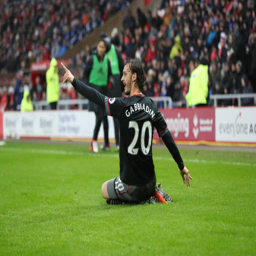
soccer player celebrates his first goal of the game during the match .